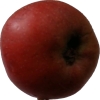
Label: Apple 17